Andrea Del Santo

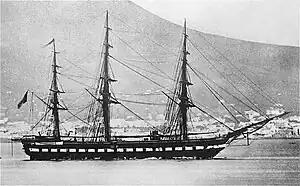
the "Garibaldi"

In 1864, Del Santo was made an Officer of the Order of Saints Maurice and Lazarus for his role in rescuing the steamer "", which had been damaged by storms. He chartered the steamer "Northern Star", to join the international search for the ship, which was feared lost in the Atlantic Ocean with 400 people on board, and spent 11 days looking for it. It eventually was found and returned safely to Naples.